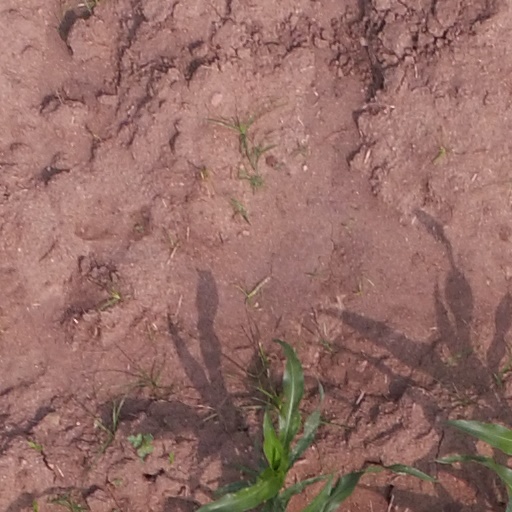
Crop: maize; corn